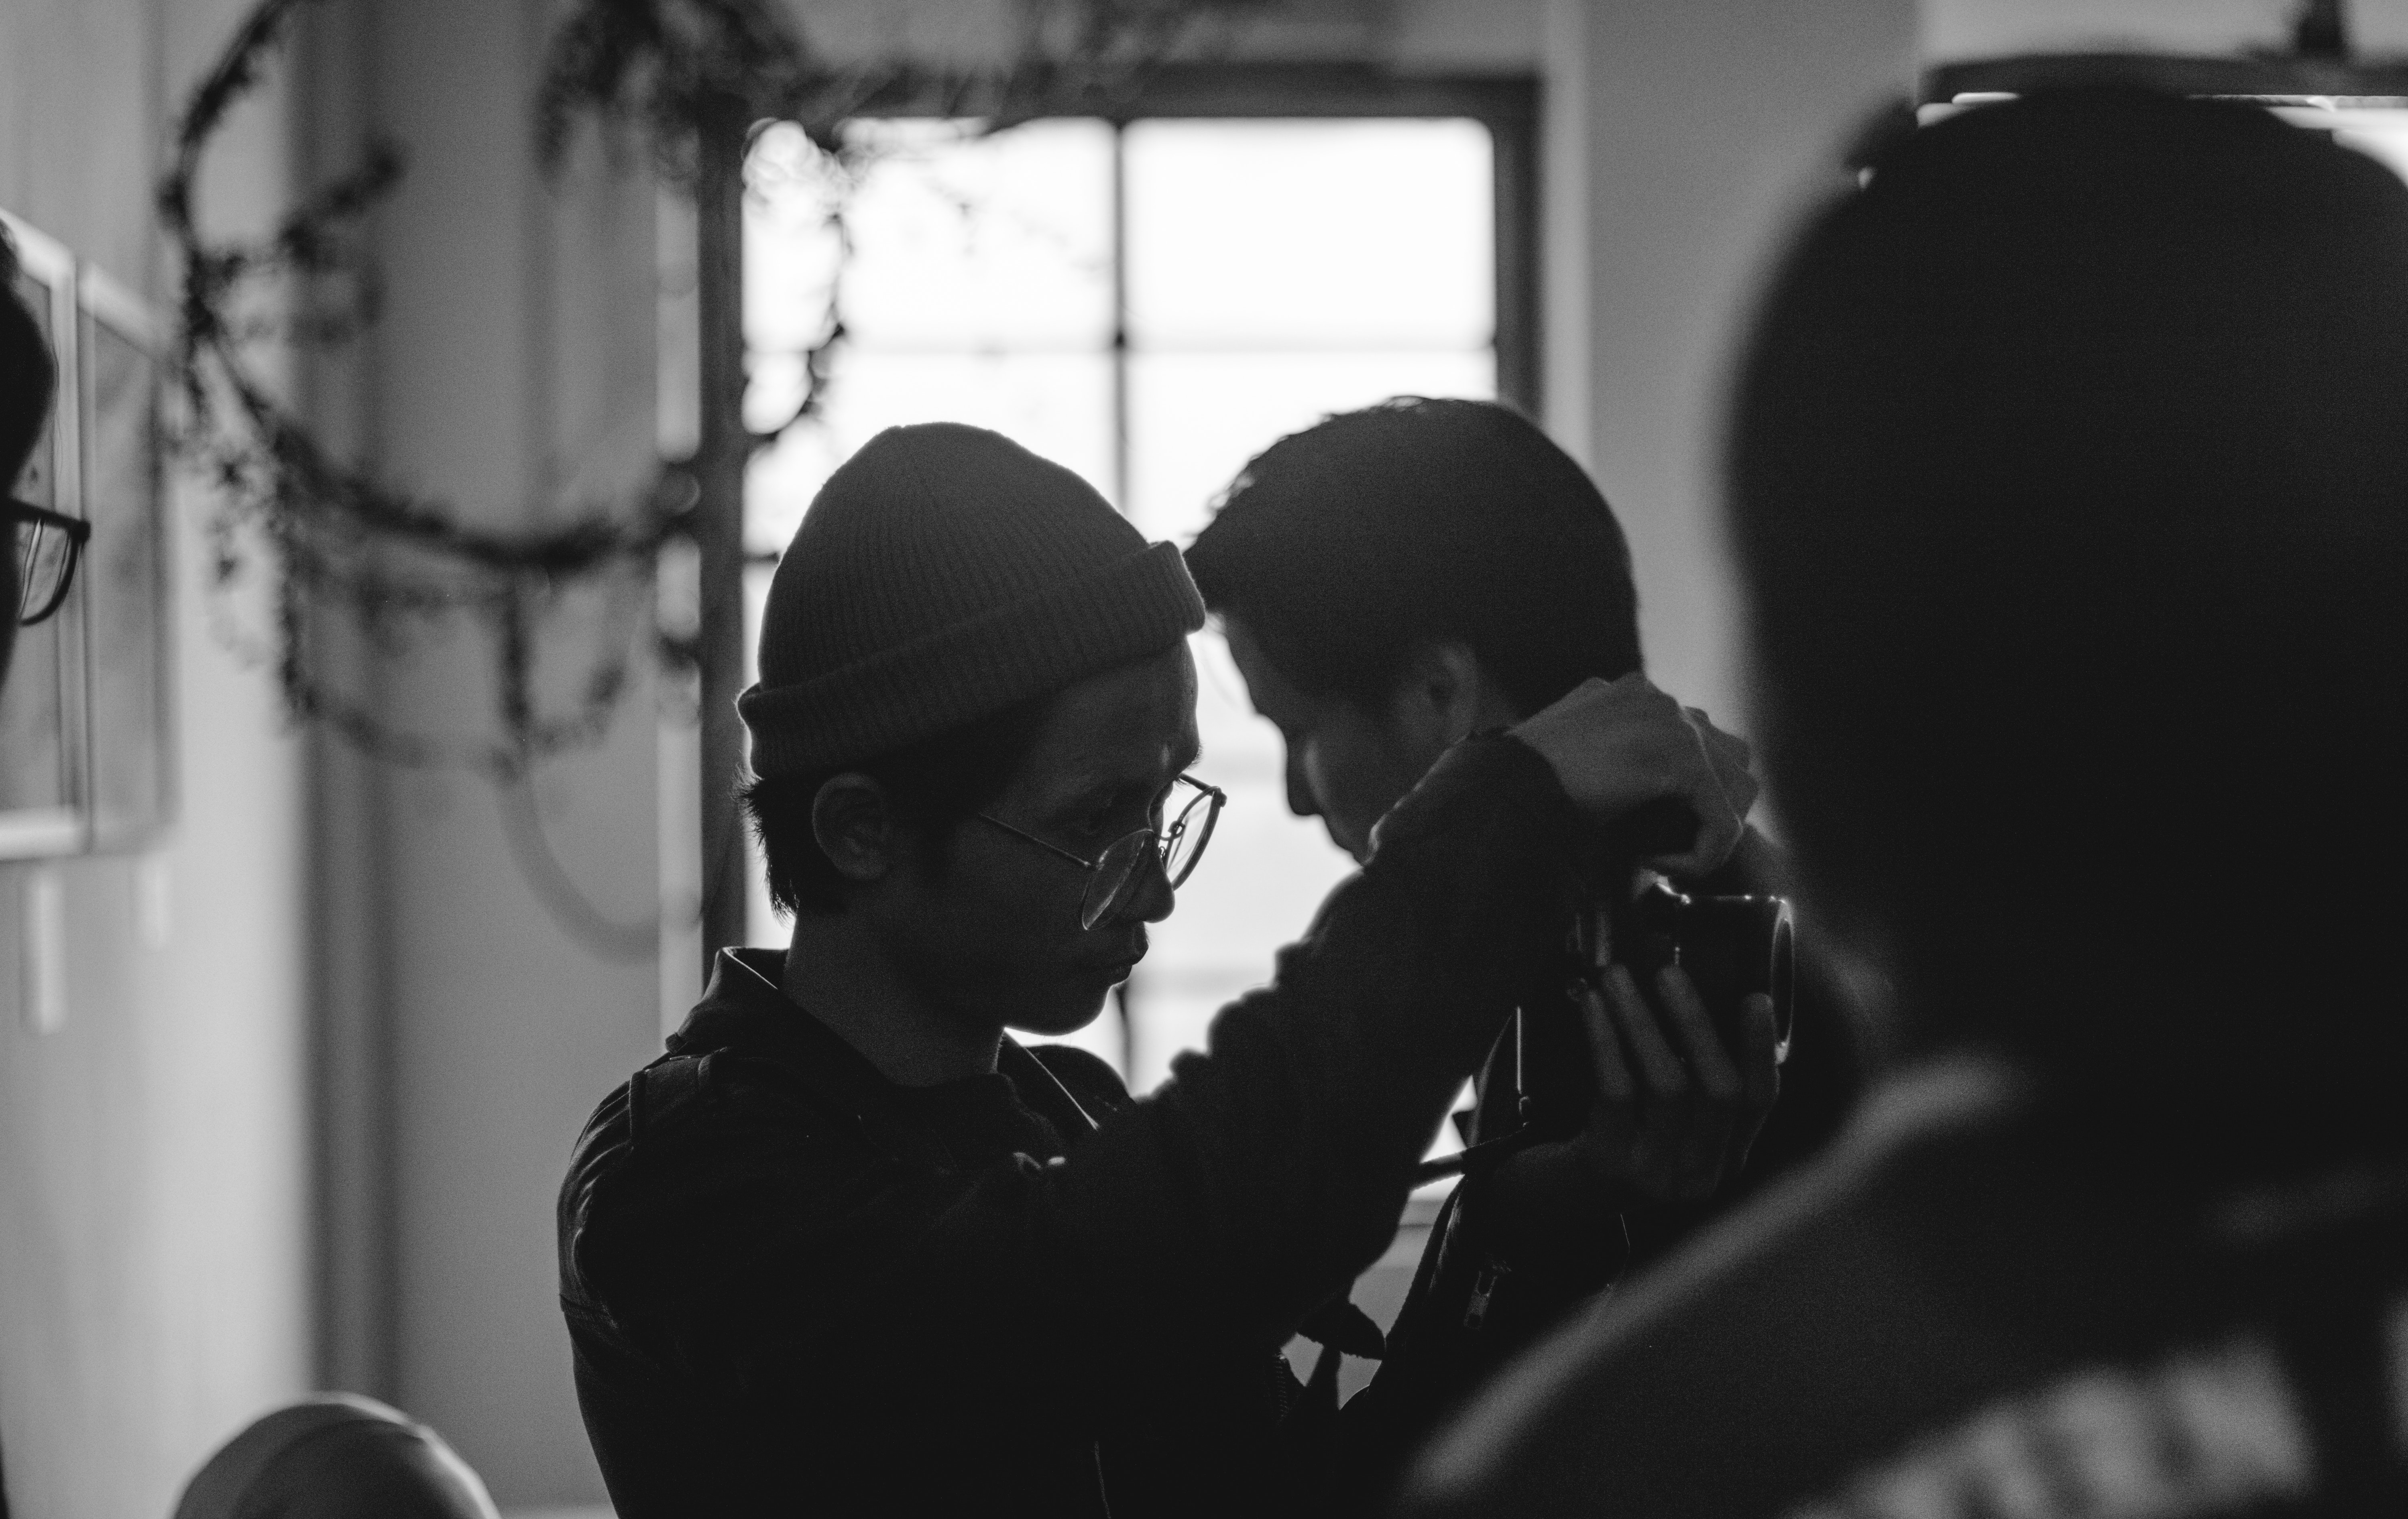
white, black, photograph, black and white, monochrome, monochrome photography, snapshot, photography, human, child, street, style